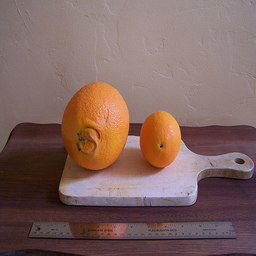
Label: Orange